General Bartolomé Mitre Railway

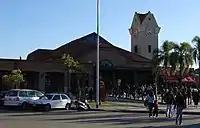
The new Tigre station building, opened in 1995.

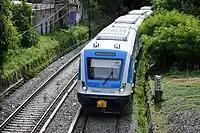
A CSR electric multiple unit in Buenos Aires.

In September 1990 the project to re-open the Mitre-Delta branch was reactivated. Tren de la Costa S.A., a company of local Sociedad Comercial del Plata, owned by Santiago Soldati, won the tender and began the works to reactivate the branch. The company remodeled the 8 stations of the branch and built 3 new stations, most of them with the concept of shopping mall centers, being San Isidro the most representative of this tendence.